Gas turbine

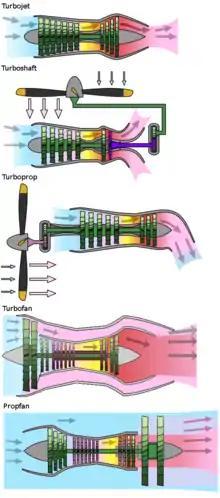
Jet engine types

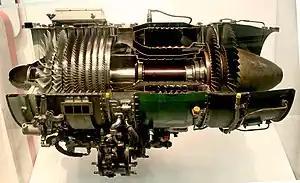
typical axial-flow gas turbine turbojet, the J85, sectioned for display. Flow is left to right, multistage compressor on left, combustion chambers center, two-stage turbine on right.

Airbreathing jet engines are gas turbines optimized to produce thrust from the exhaust gases, or from ducted fans connected to the gas turbines. Jet engines that produce thrust from the direct impulse of exhaust gases are often called turbojets. While still in service with many militaries and civilian operators, turbojets have mostly been phased out in favor of the turbofan engine due to the turbojet's low fuel efficiency, and high noise. Those that generate thrust with the addition of a ducted fan are called turbofans or (rarely) fan-jets. These engines produce nearly 80% of their thrust by the ducted fan, which can be seen from the front of the engine. They come in two types, low-bypass turbofan and high bypass, the difference being the amount of air moved by the fan, called "bypass air". These engines offer the benefit of more thrust without extra fuel consumption.